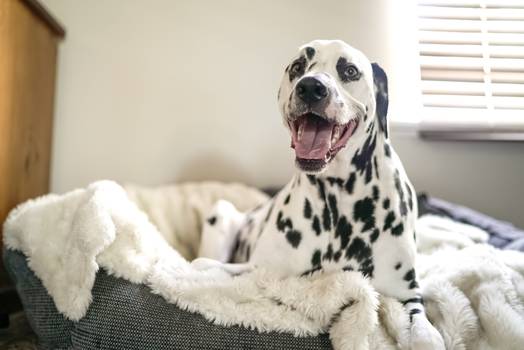
Label: No Watermark